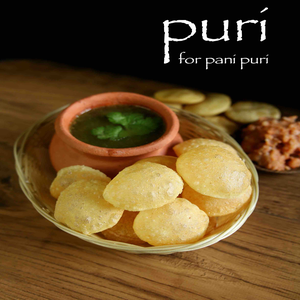
Dish: panipuri